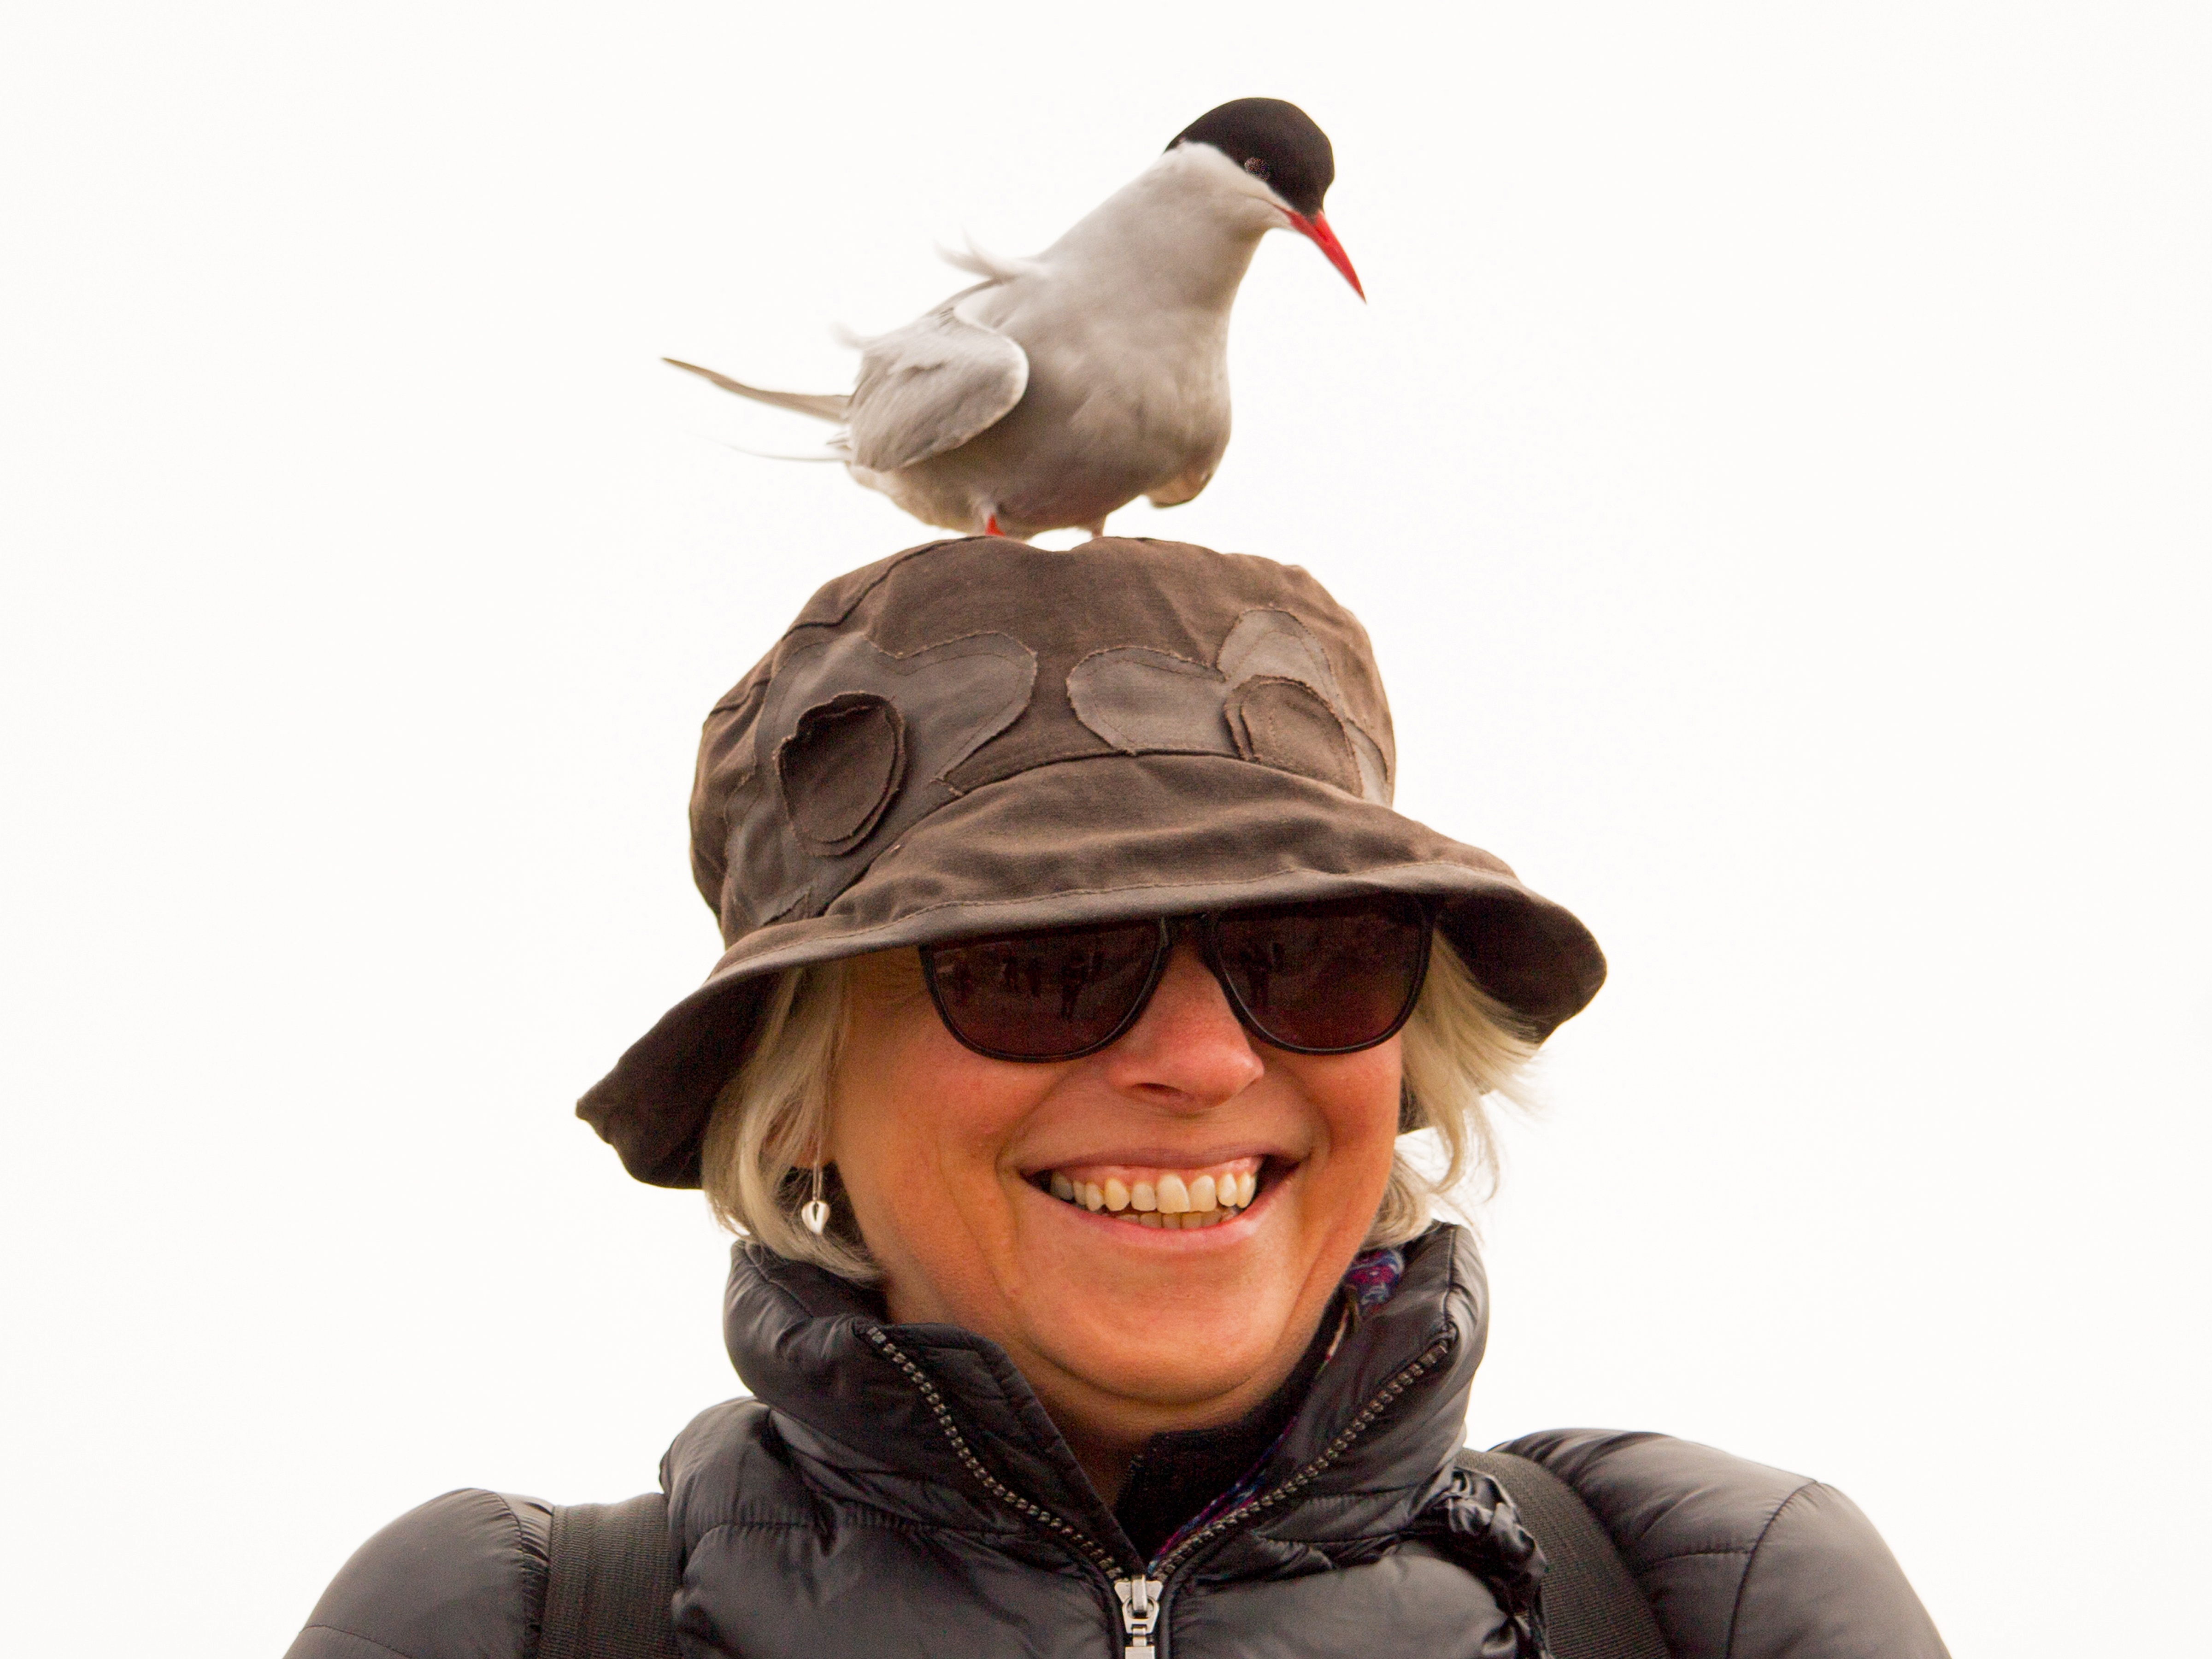
nature, bird, seabird, wildlife, hat, clothing, arctic, cap, tern, aggressive, bombing, arctic tern